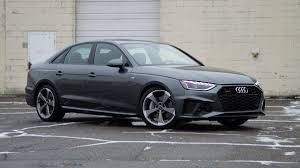
Label: noambulance